Answer in natural language. Consider the 3D positions of the objects in the scene and not just the 2D positions in the image. Is the centerpoint of  blue translucent garbage bag at a higher height than black shelving unit with two shelves? Choose between the following options: no or yes
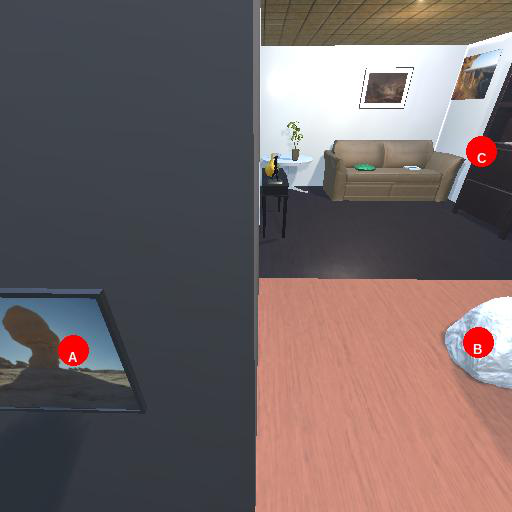
<answer>no</answer>